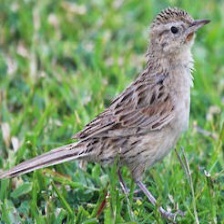
Species: AUSTRAL CANASTERO
Scientific name: ASTHENES ANTHOIDES